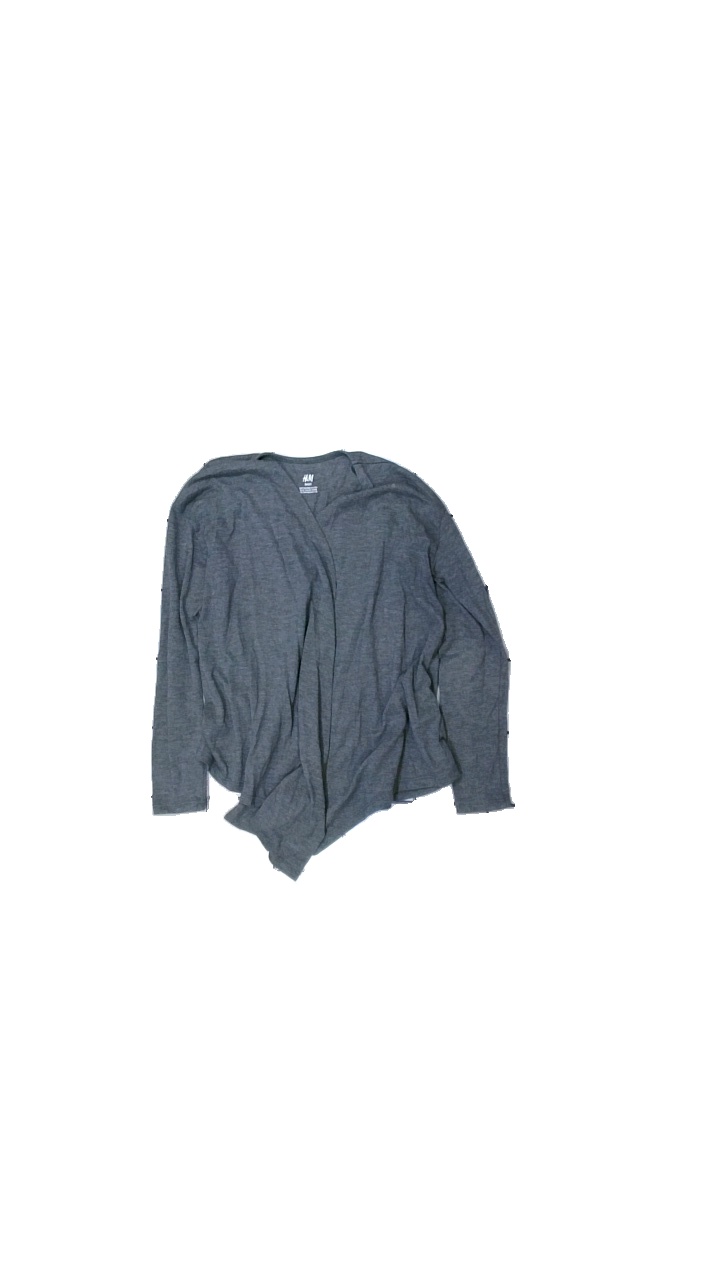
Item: Cardigan (Children)
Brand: H&m
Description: cardigan
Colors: Grey
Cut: Regular
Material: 61% polyester 39% bomull
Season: All
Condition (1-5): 2
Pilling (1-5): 1
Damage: hål
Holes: Minor
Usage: Reuse
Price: <50